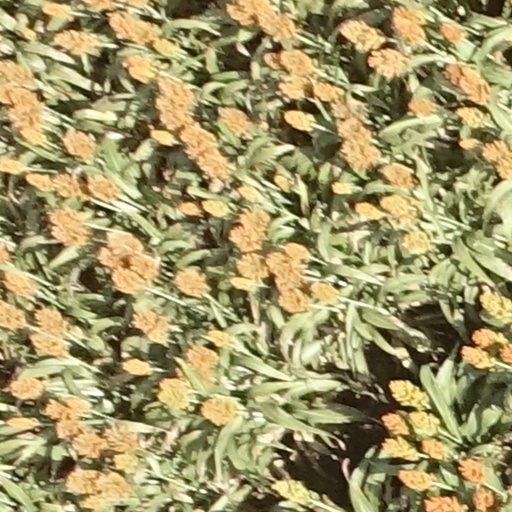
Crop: sorghum